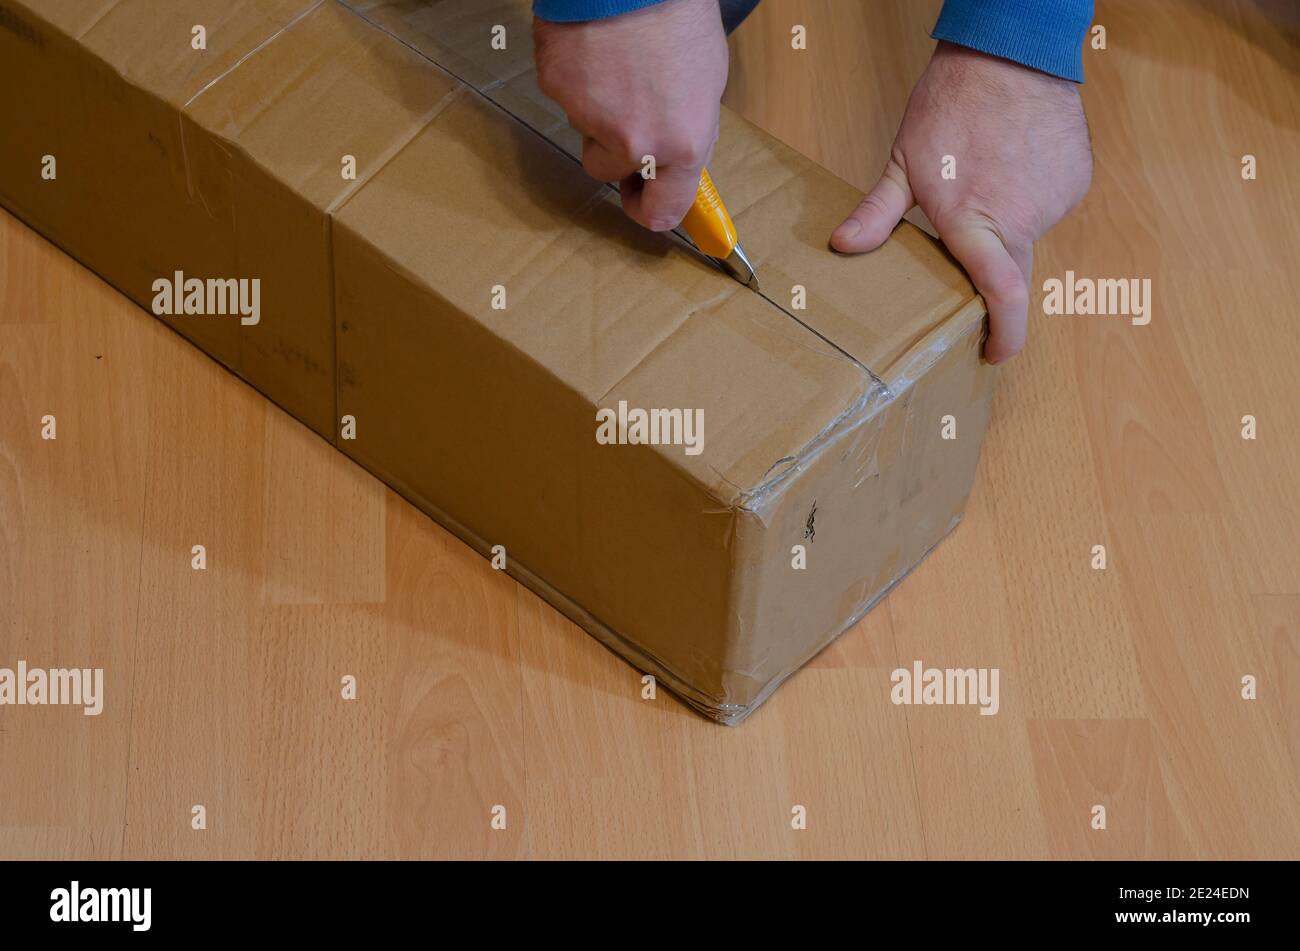
Label: cardboard